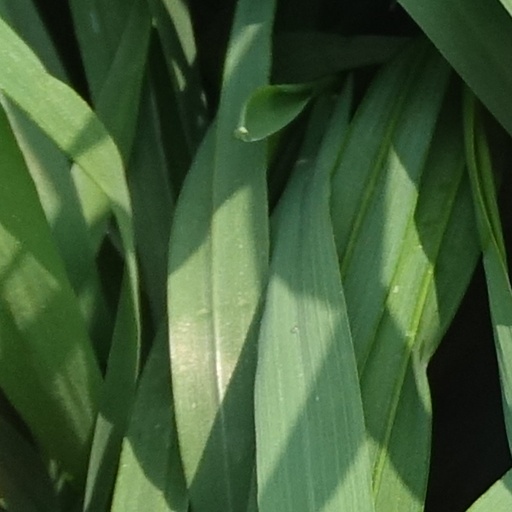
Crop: wheat